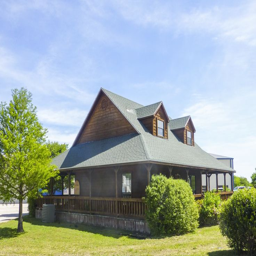
say hello to your new vacation home !